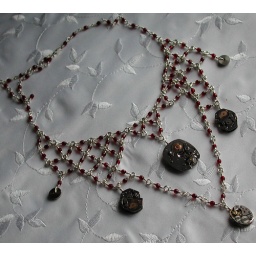
Czech fire-polished garnet glass beads with vintage and antique watch movements, hand-wrapped in sterling silver wire.